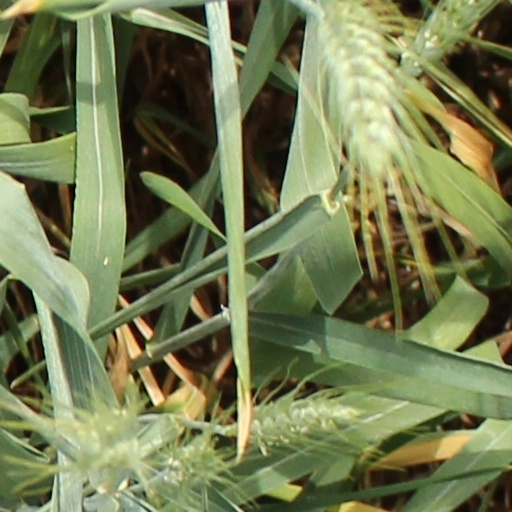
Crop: wheat